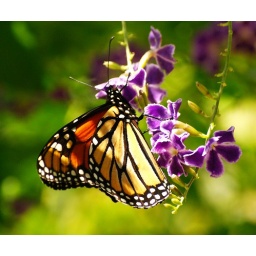
Butterfly at butterfly house at Zoo in San anotonio